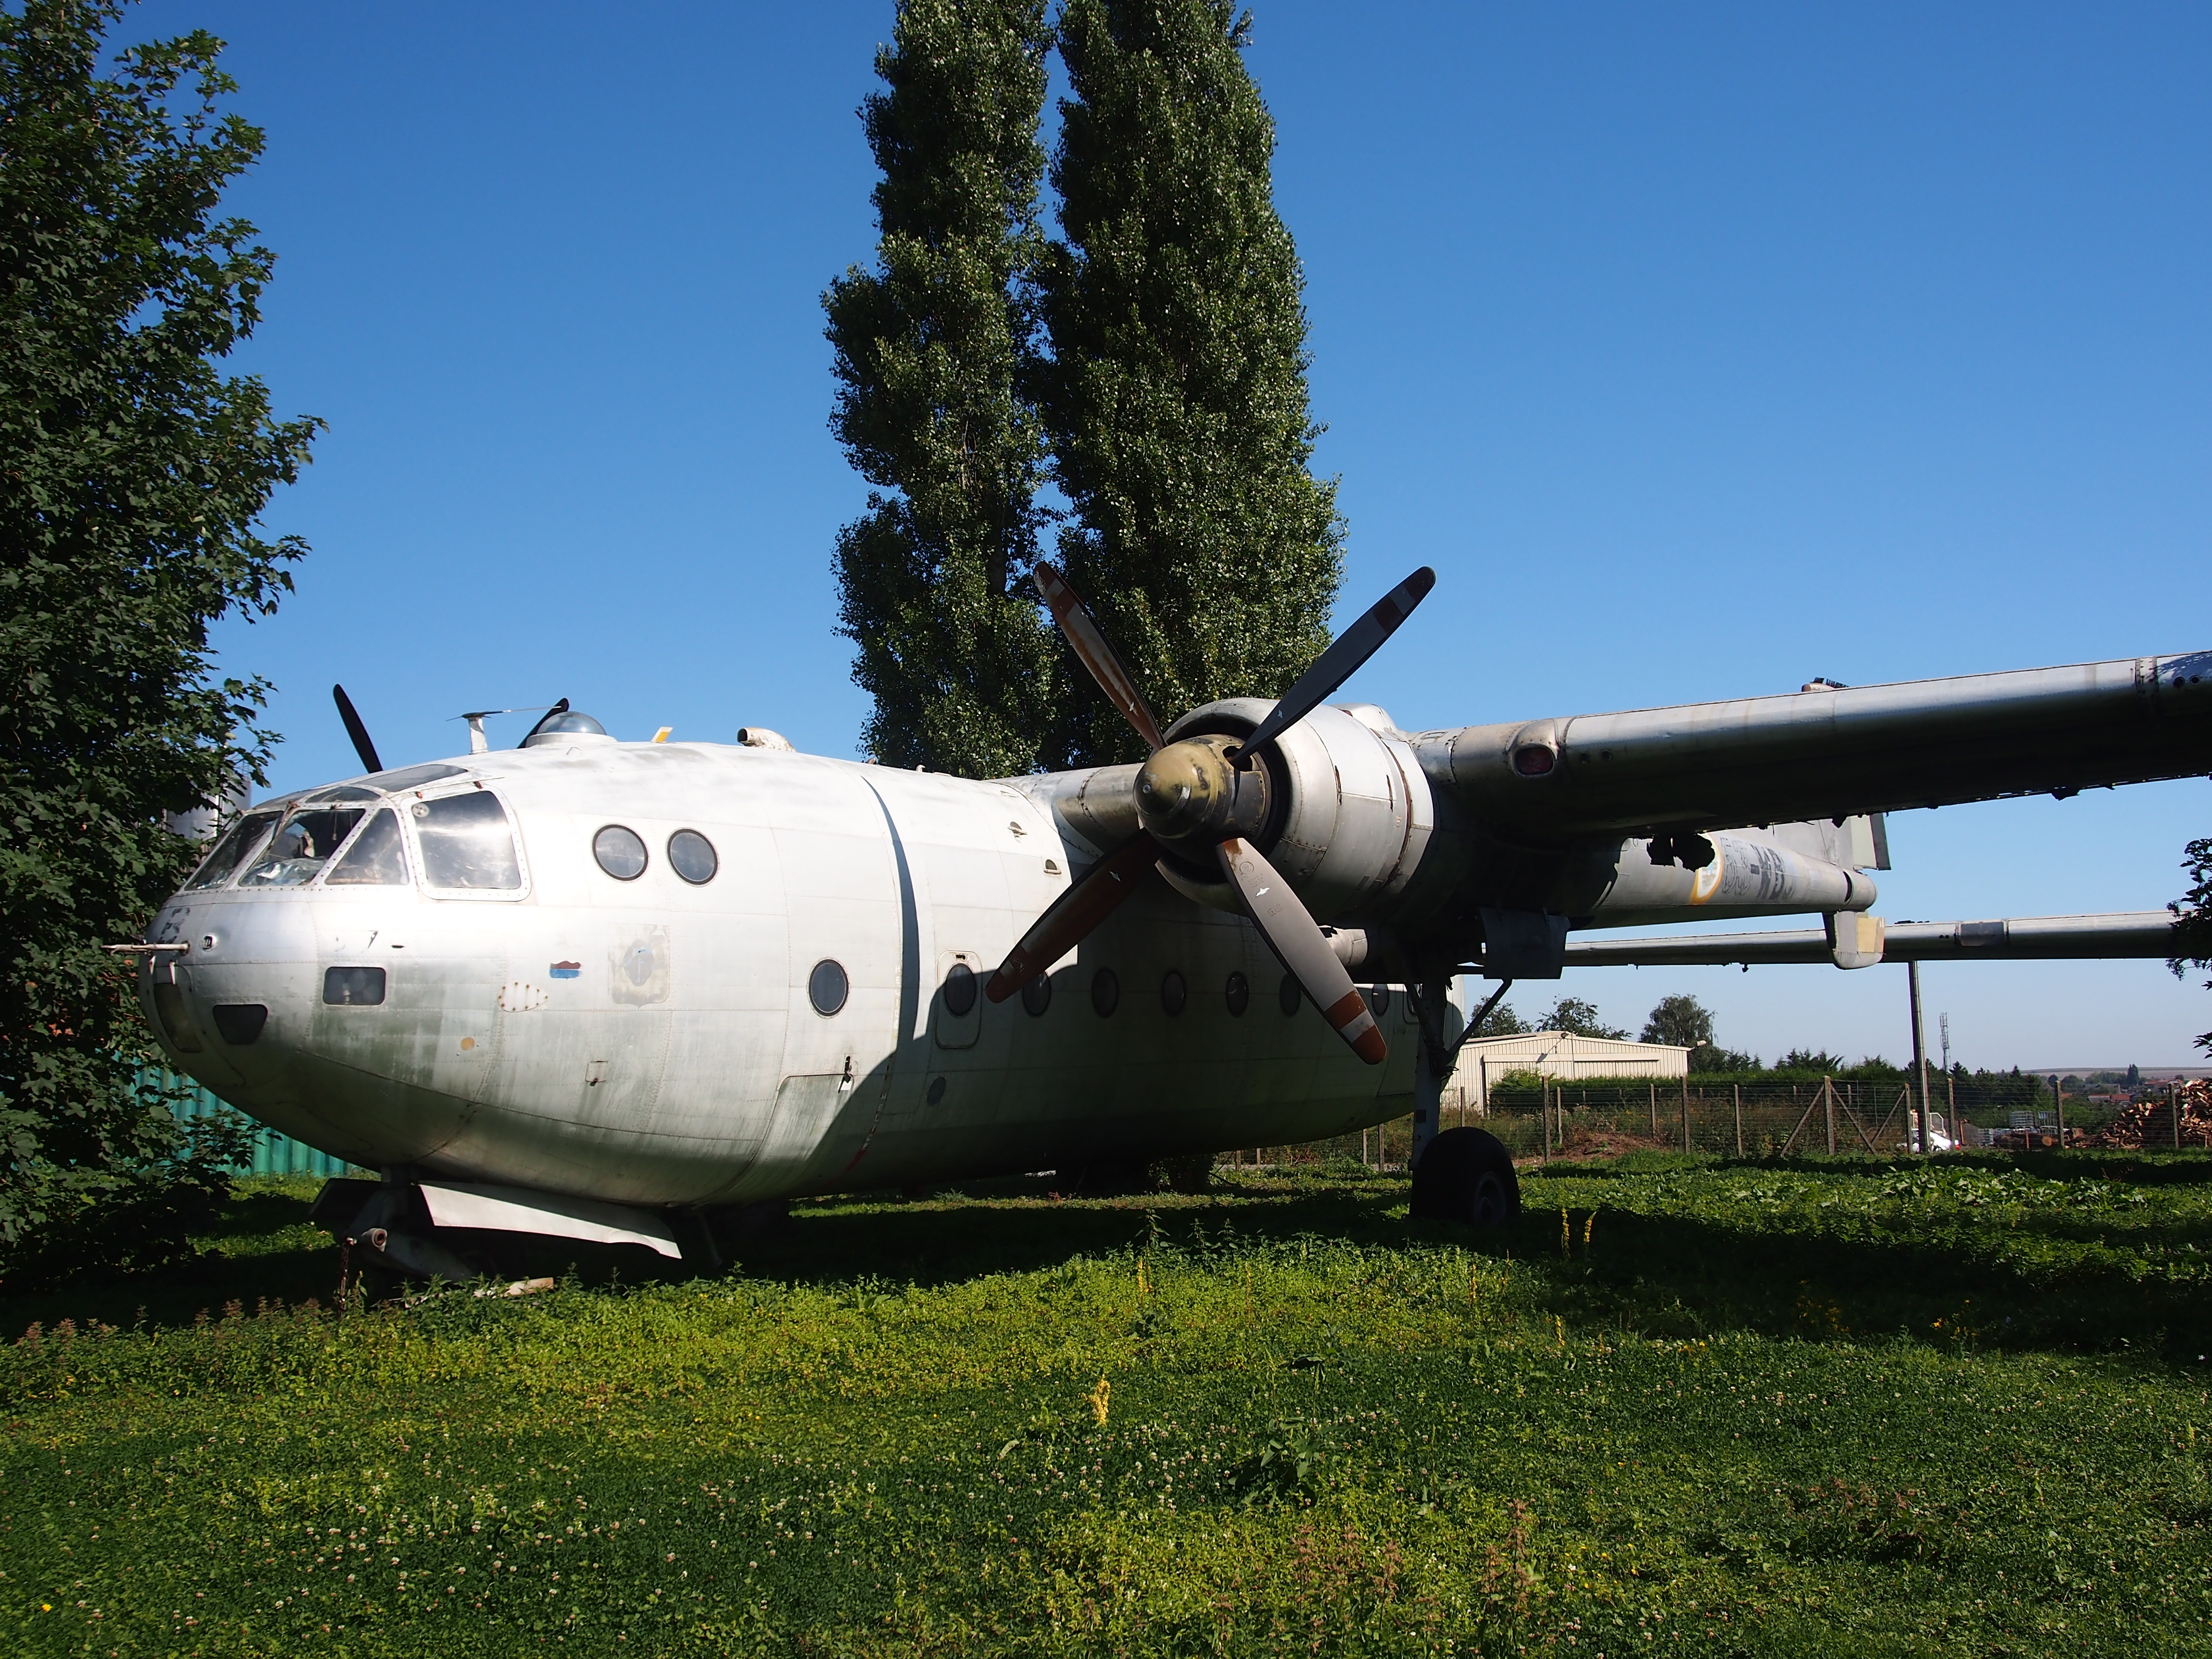
old, airplane, plane, aircraft, military, vehicle, airline, museum, aviation, flight, historic, airliner, cargo, propeller, air force, military aircraft, nord noratlas, atmosphere of earth, aircraft engine, propeller driven aircraft, military transport aircraft